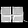
Label: Bag